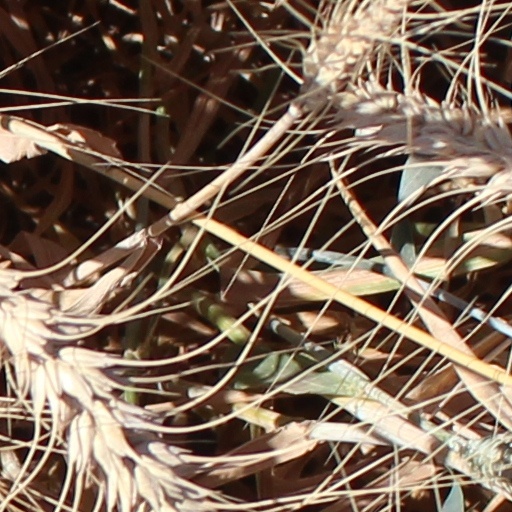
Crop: wheat